Jacob Schick

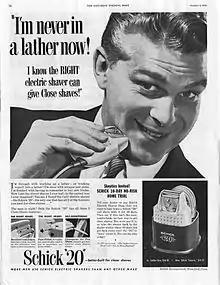
An early Schick electric shaver advertisement.

Jacob Schick's first business venture, the Magazine Repeating Razor Co. sold a razor with injection cartridge blades designed much like a repeating rifle, inspired by his experience in the Spanish-American War, where the blades were sold in clips that could be loaded into the razor without touching the blade. He created a prototype in 1921 and patented it in 1923. This business provided the necessary capital to develop his electric razor concept when he sold it to the American Chain & Cable Company in 1928.